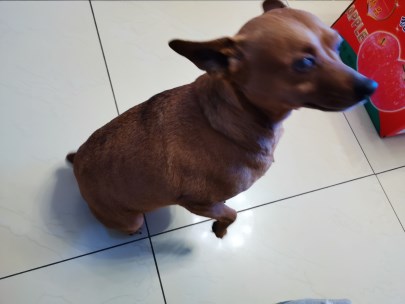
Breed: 561-n000127-miniature_pinscher